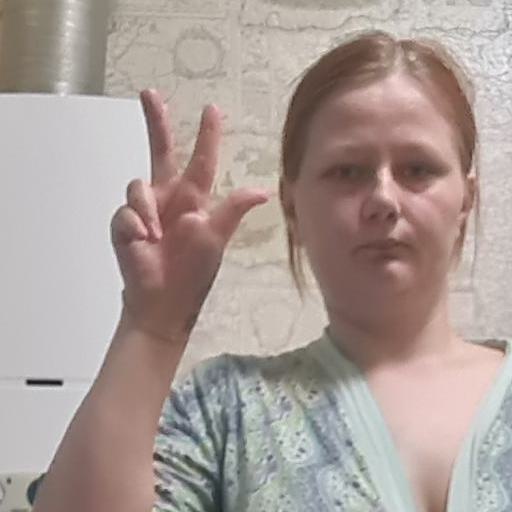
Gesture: three2